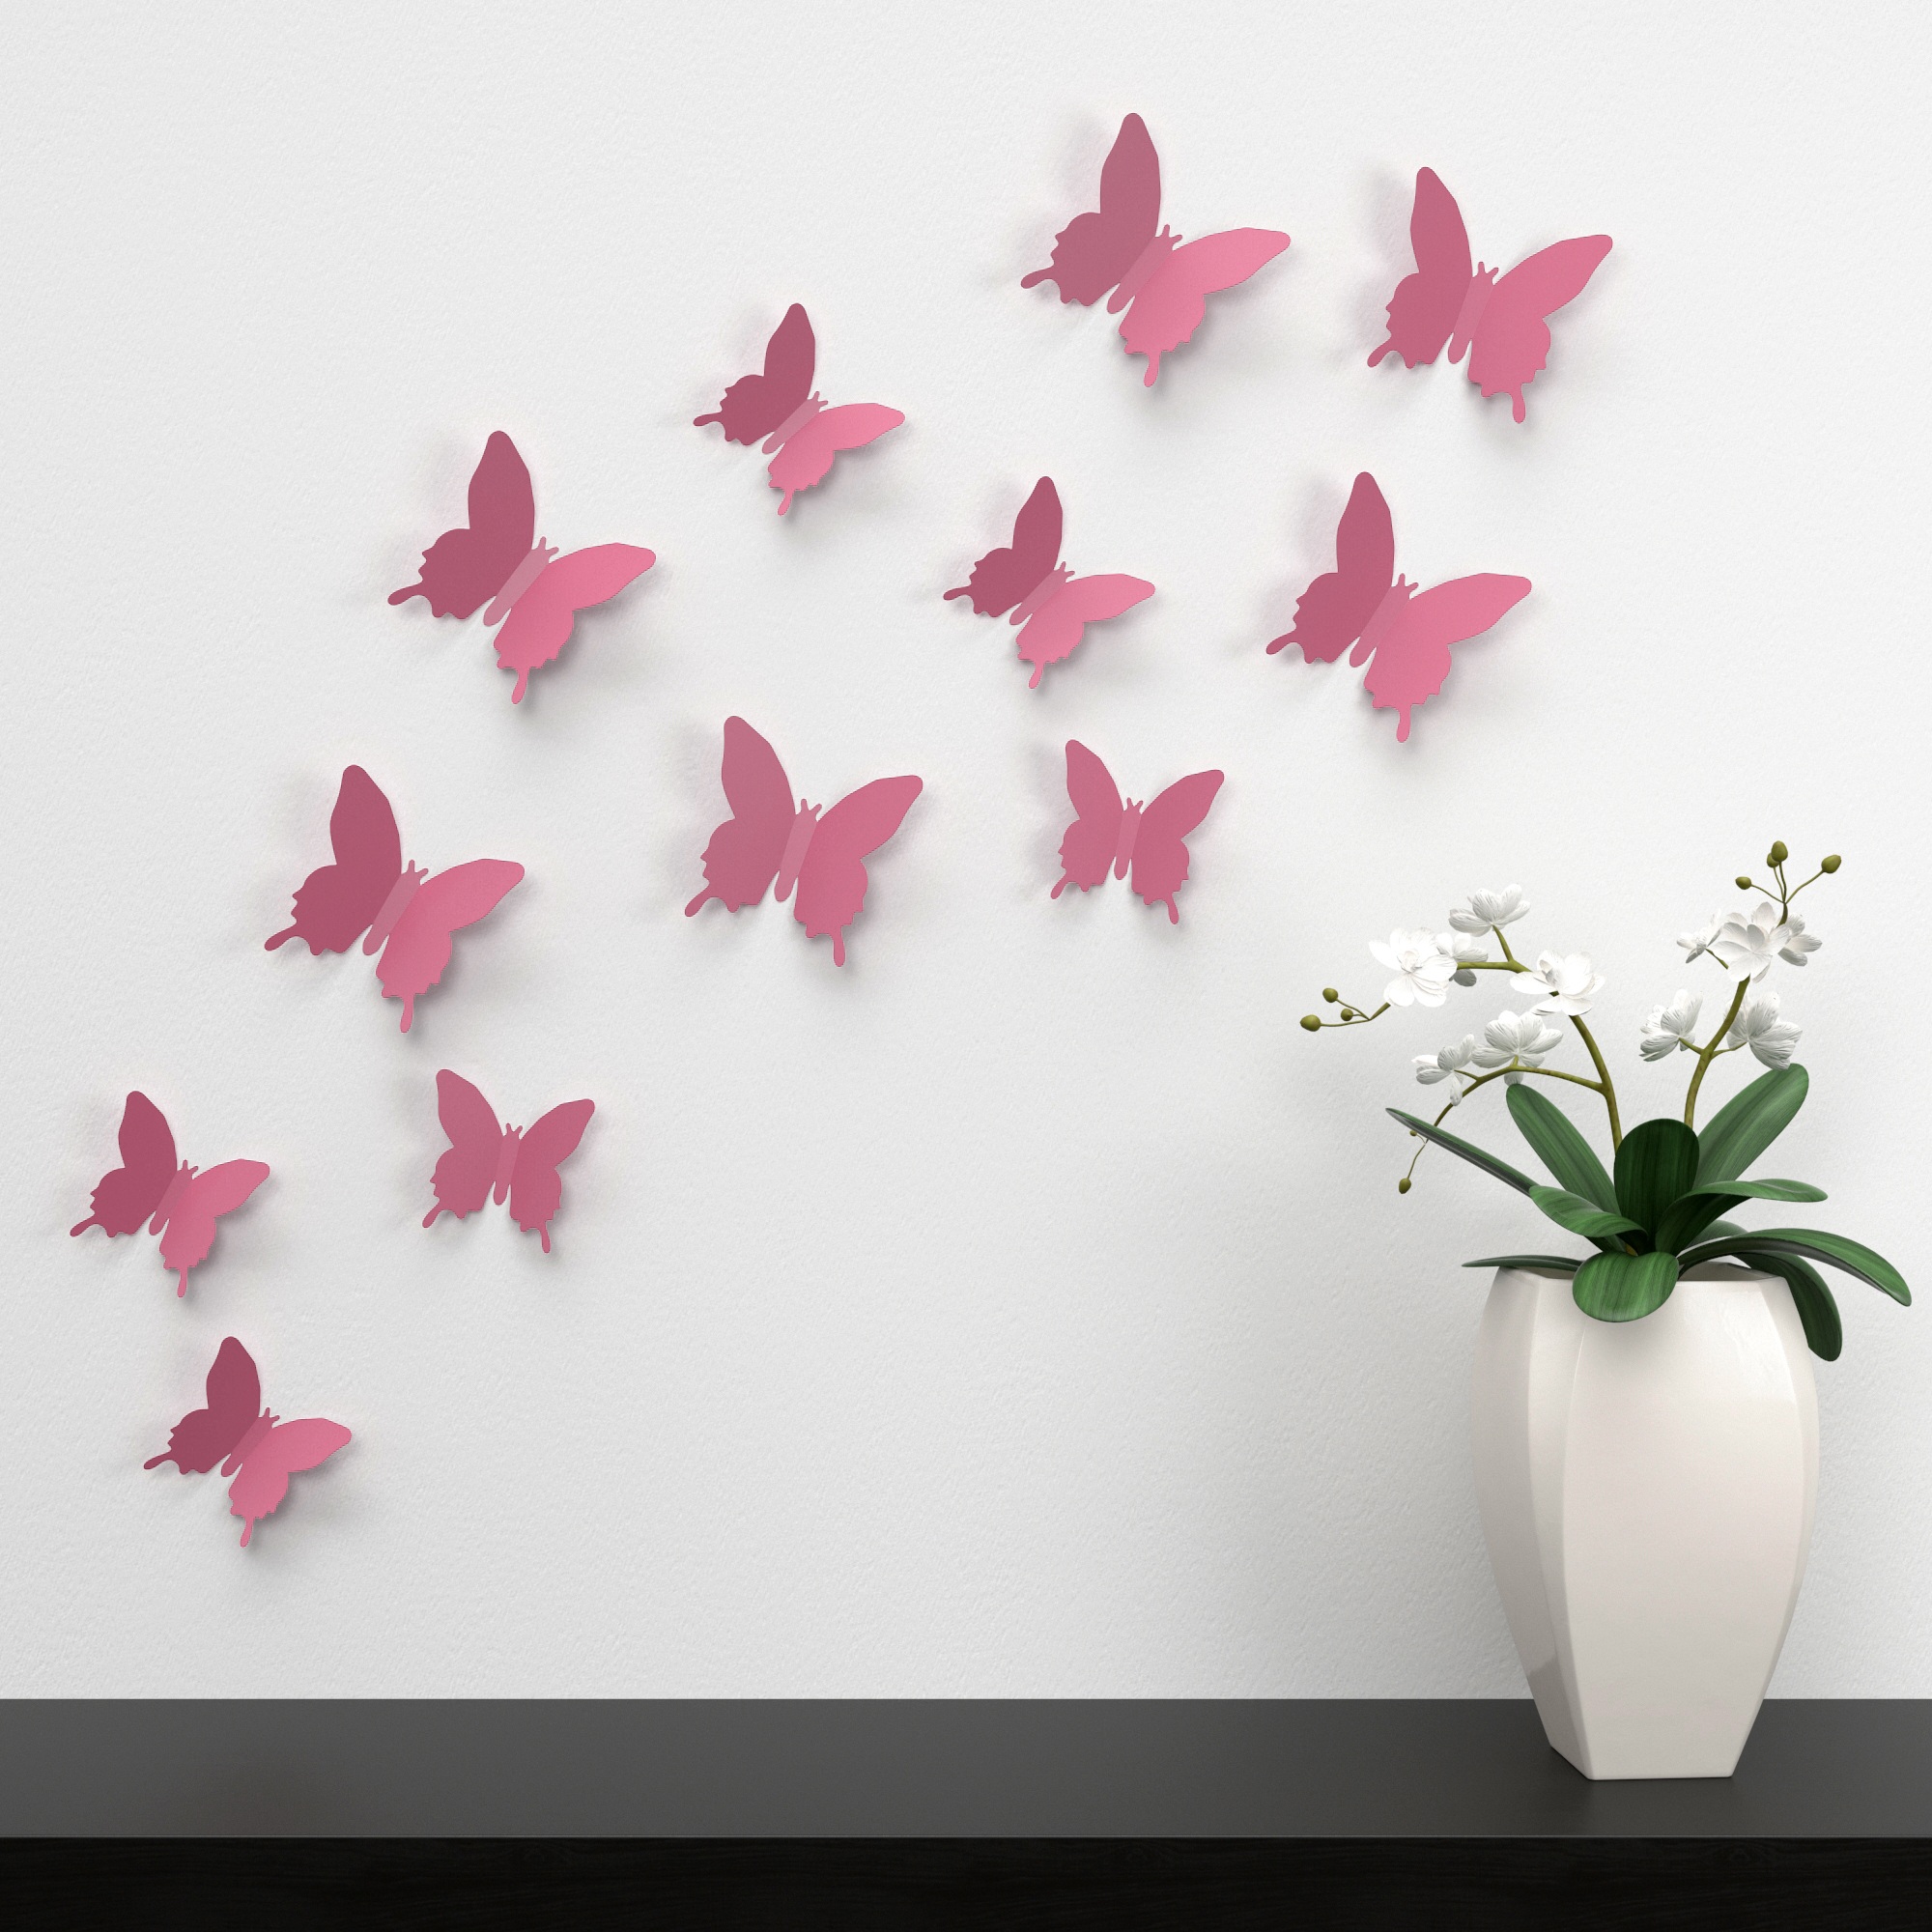
tree, plant, leaf, flower, petal, wall, decoration, red, color, butterfly, colorful, pink, flora, maple tree, sticker, maple leaf, pleasure, flowering plant, paper decoration